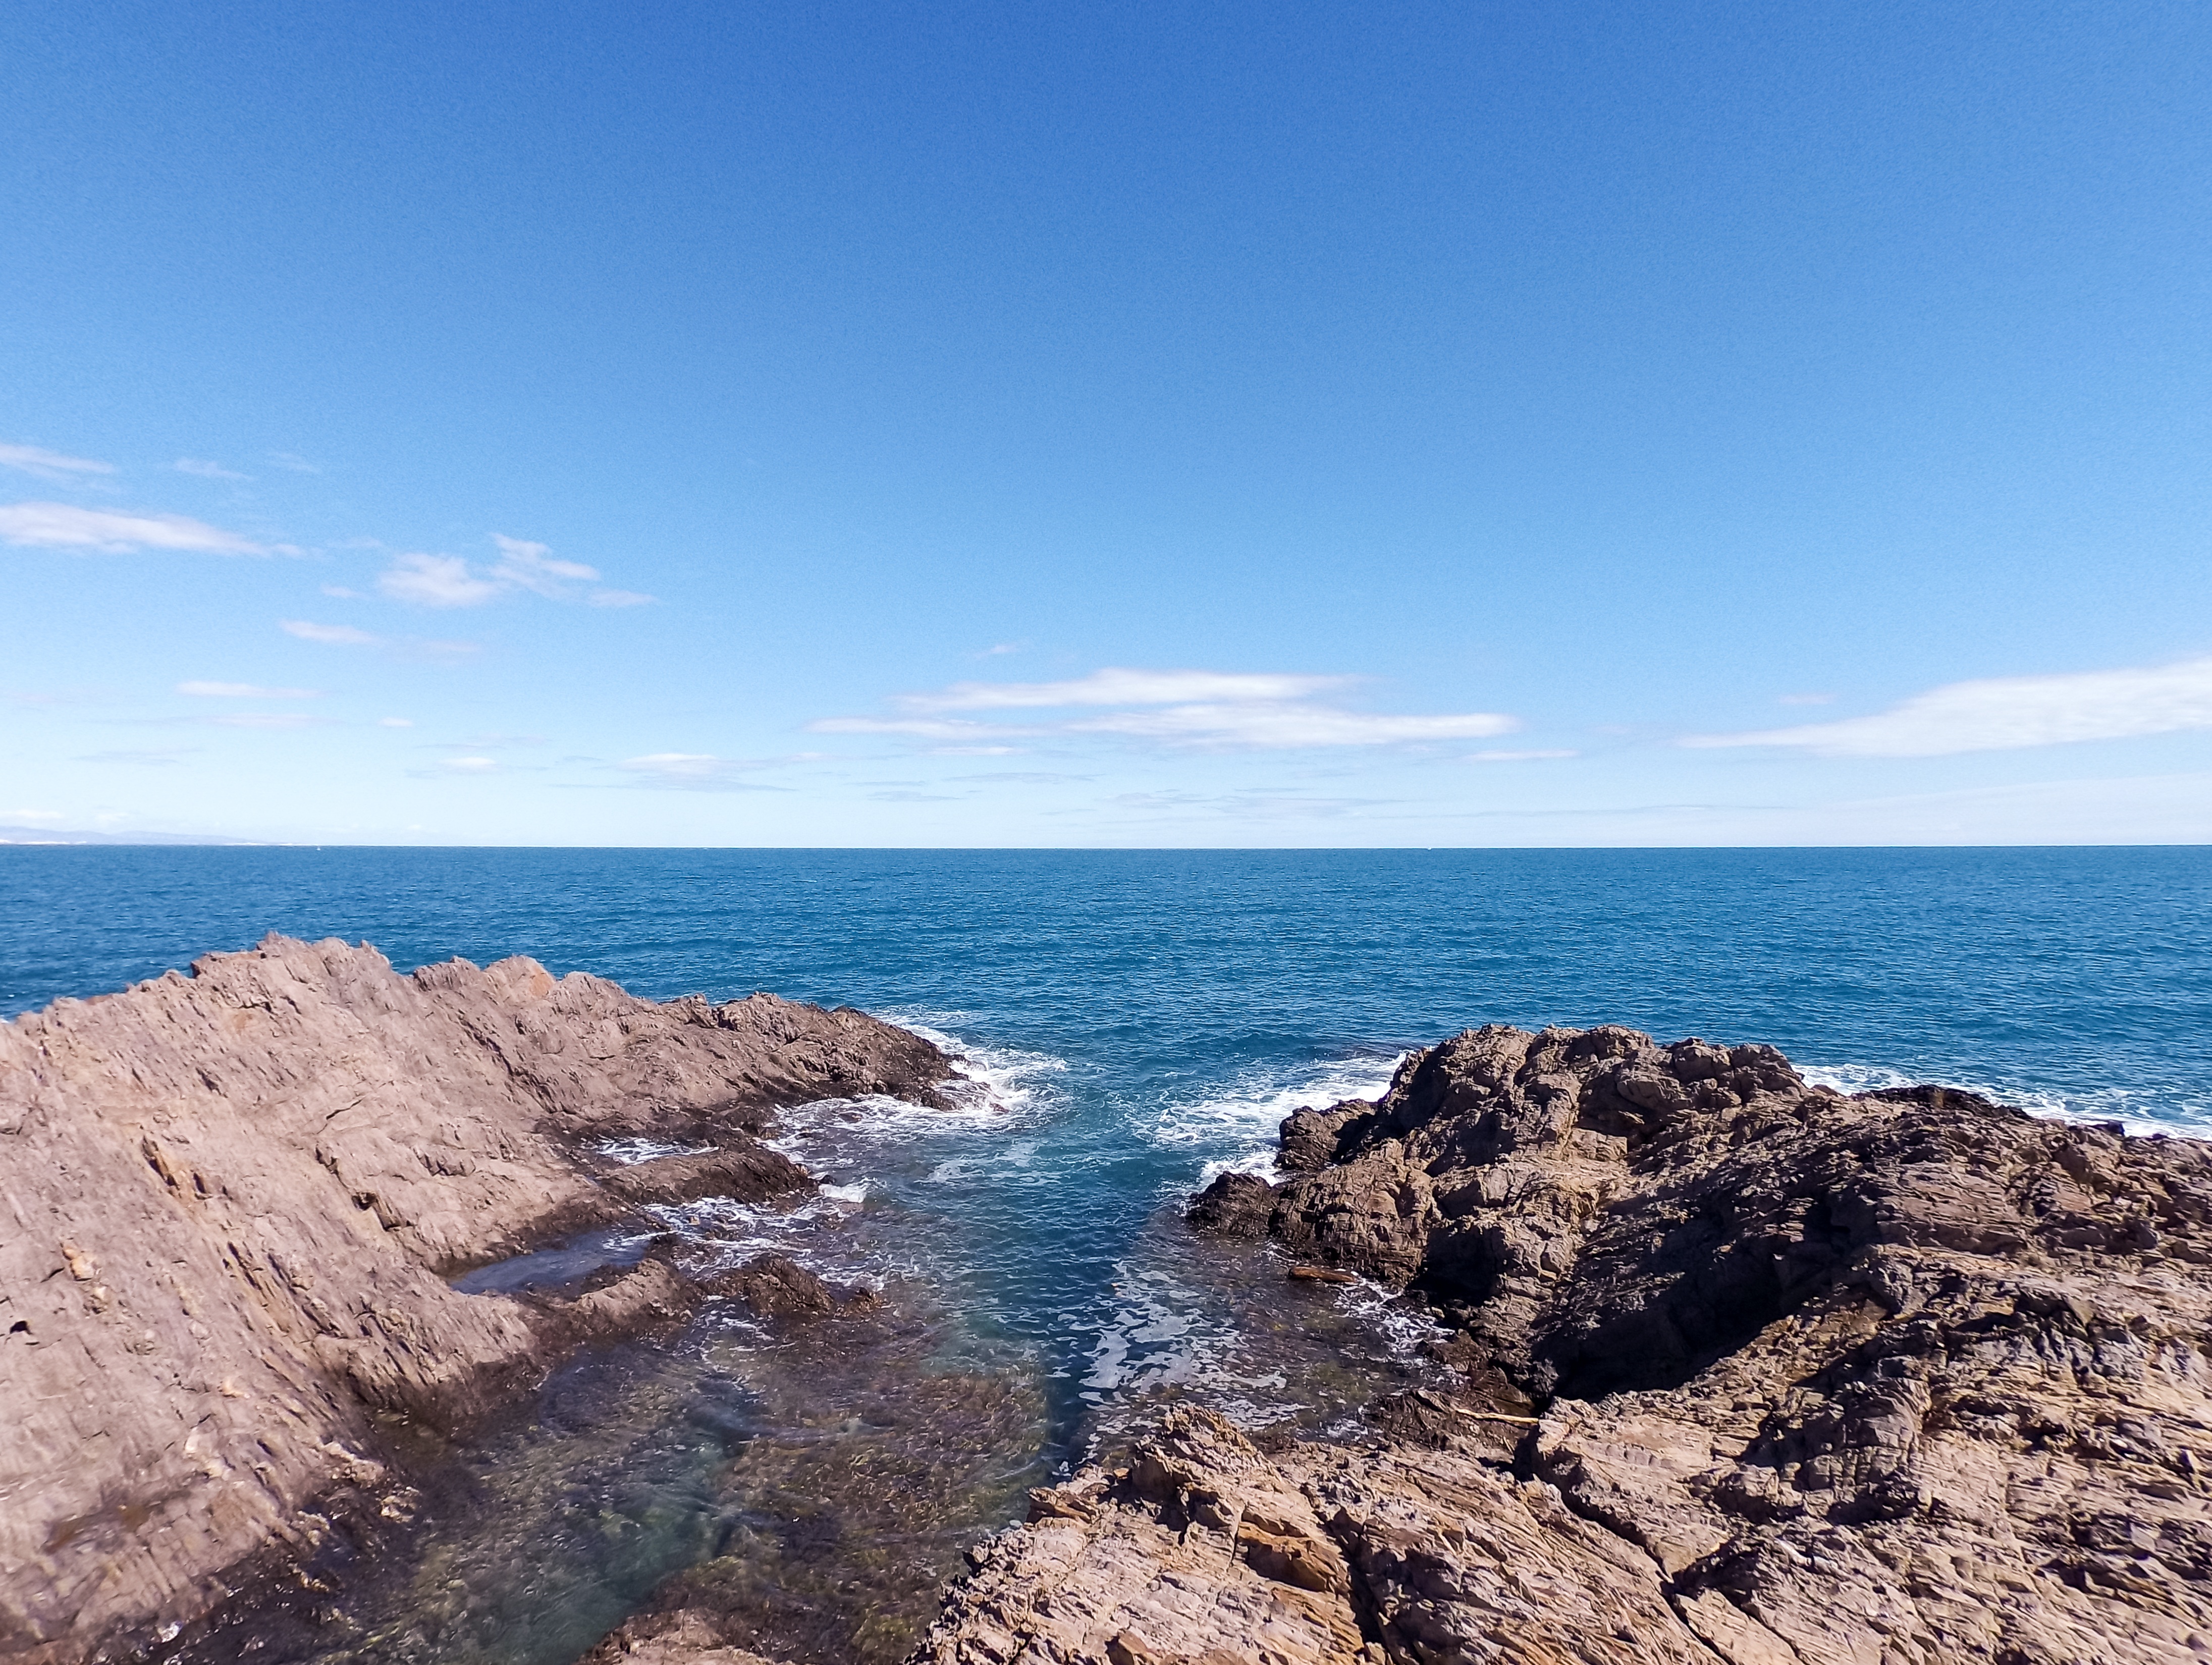
beach, landscape, sea, coast, water, sand, rock, ocean, horizon, shore, wave, stone, vacation, cliff, cove, bay, terrain, body of water, headland, cape, wind wave